83rd Searchlight Regiment, Royal Artillery

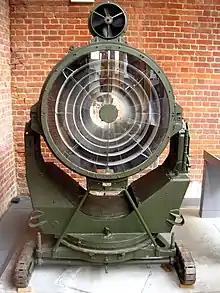

AA Command had been given the responsibility for protecting the 'Overlord' embarkation ports, while at the same time intelligence indicated that the Germans could start launching V-1 flying bombs against London at any time. AA Command began reorganising the AA defences of the South Coast, including thickening up the S/L belts as part of Operation Diver against the V1s. 27th Anti-Aircraft Bde was responsible for 2 AA Group's S/L defences across Southern England.